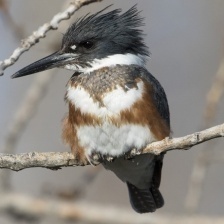
Species: BELTED KINGFISHER
Scientific name: MEGACERYLE ALCYON